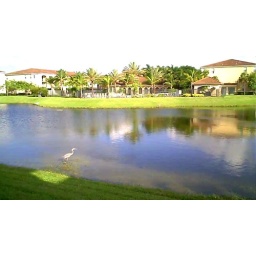
nice birds in the lake